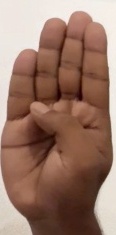
ASL sign: B